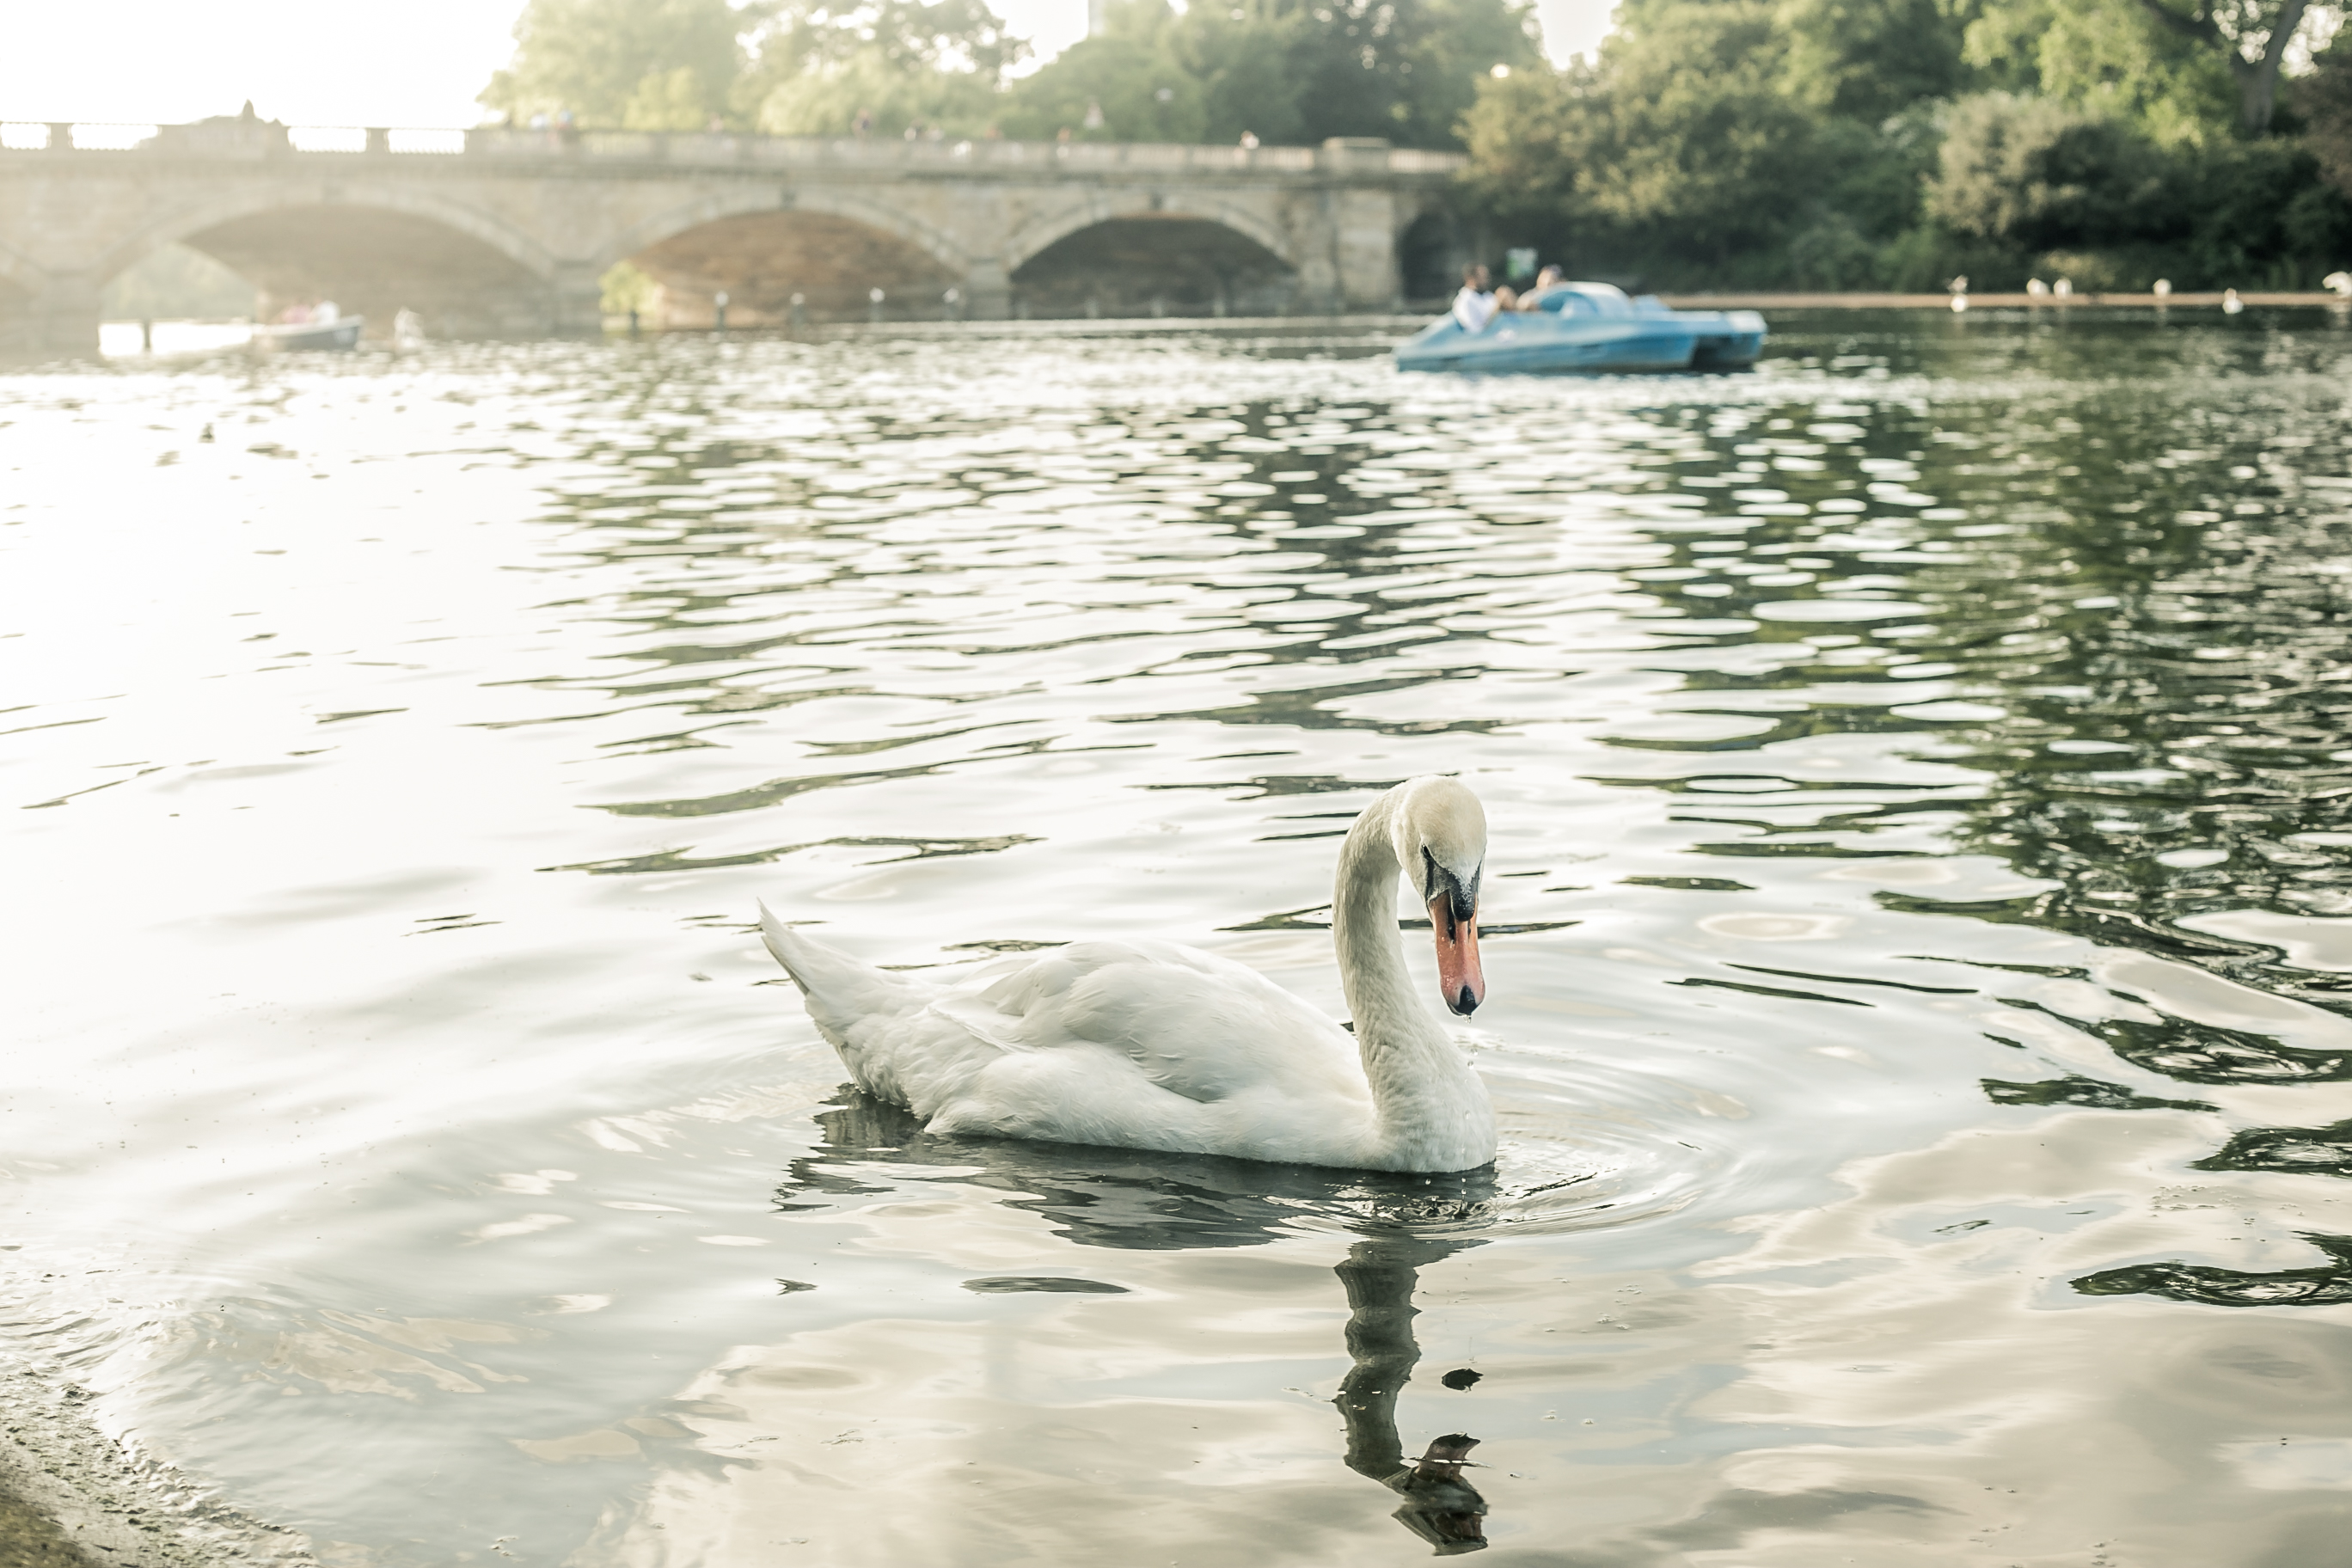
swan, river, animal, duck, feather, lake, serpentine, trumpeter, trumpeter swan, swan lake, white, white swan, beautiful, whooper swan, water, water bird, bird, ducks, geese and swans, waterway, waterfowl, pond, tree, sky, adaptation, reservoir, beak, neck, plant, wildlife, bank, leisure, vacation, tourism